Pauli Jørgensen

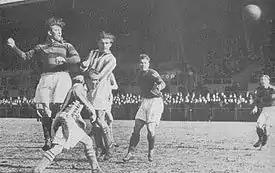
Jørgensen (far left) ca. 1940

Etvin Carl Pauli Jørgensen (4 December 1905 – 30 October 1993), known simply as Pauli Jørgensen, was a Danish amateur football player and manager. In his position of centre forward, Jørgensen played 297 matches and scored 288 goals for Boldklubben Frem. He won four Danish championships with Frem as a player and coached the team to a fifth title. He played 47 international matches and scored 44 goals for the Denmark national team, making him the most capped Danish player for 22 years following his retirement. Furthermore, Jørgensen played around 75 matches for the Copenhagen representative team Stævnet.